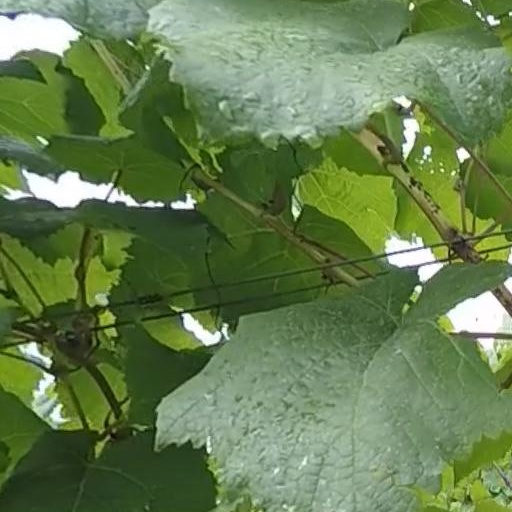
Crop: grape